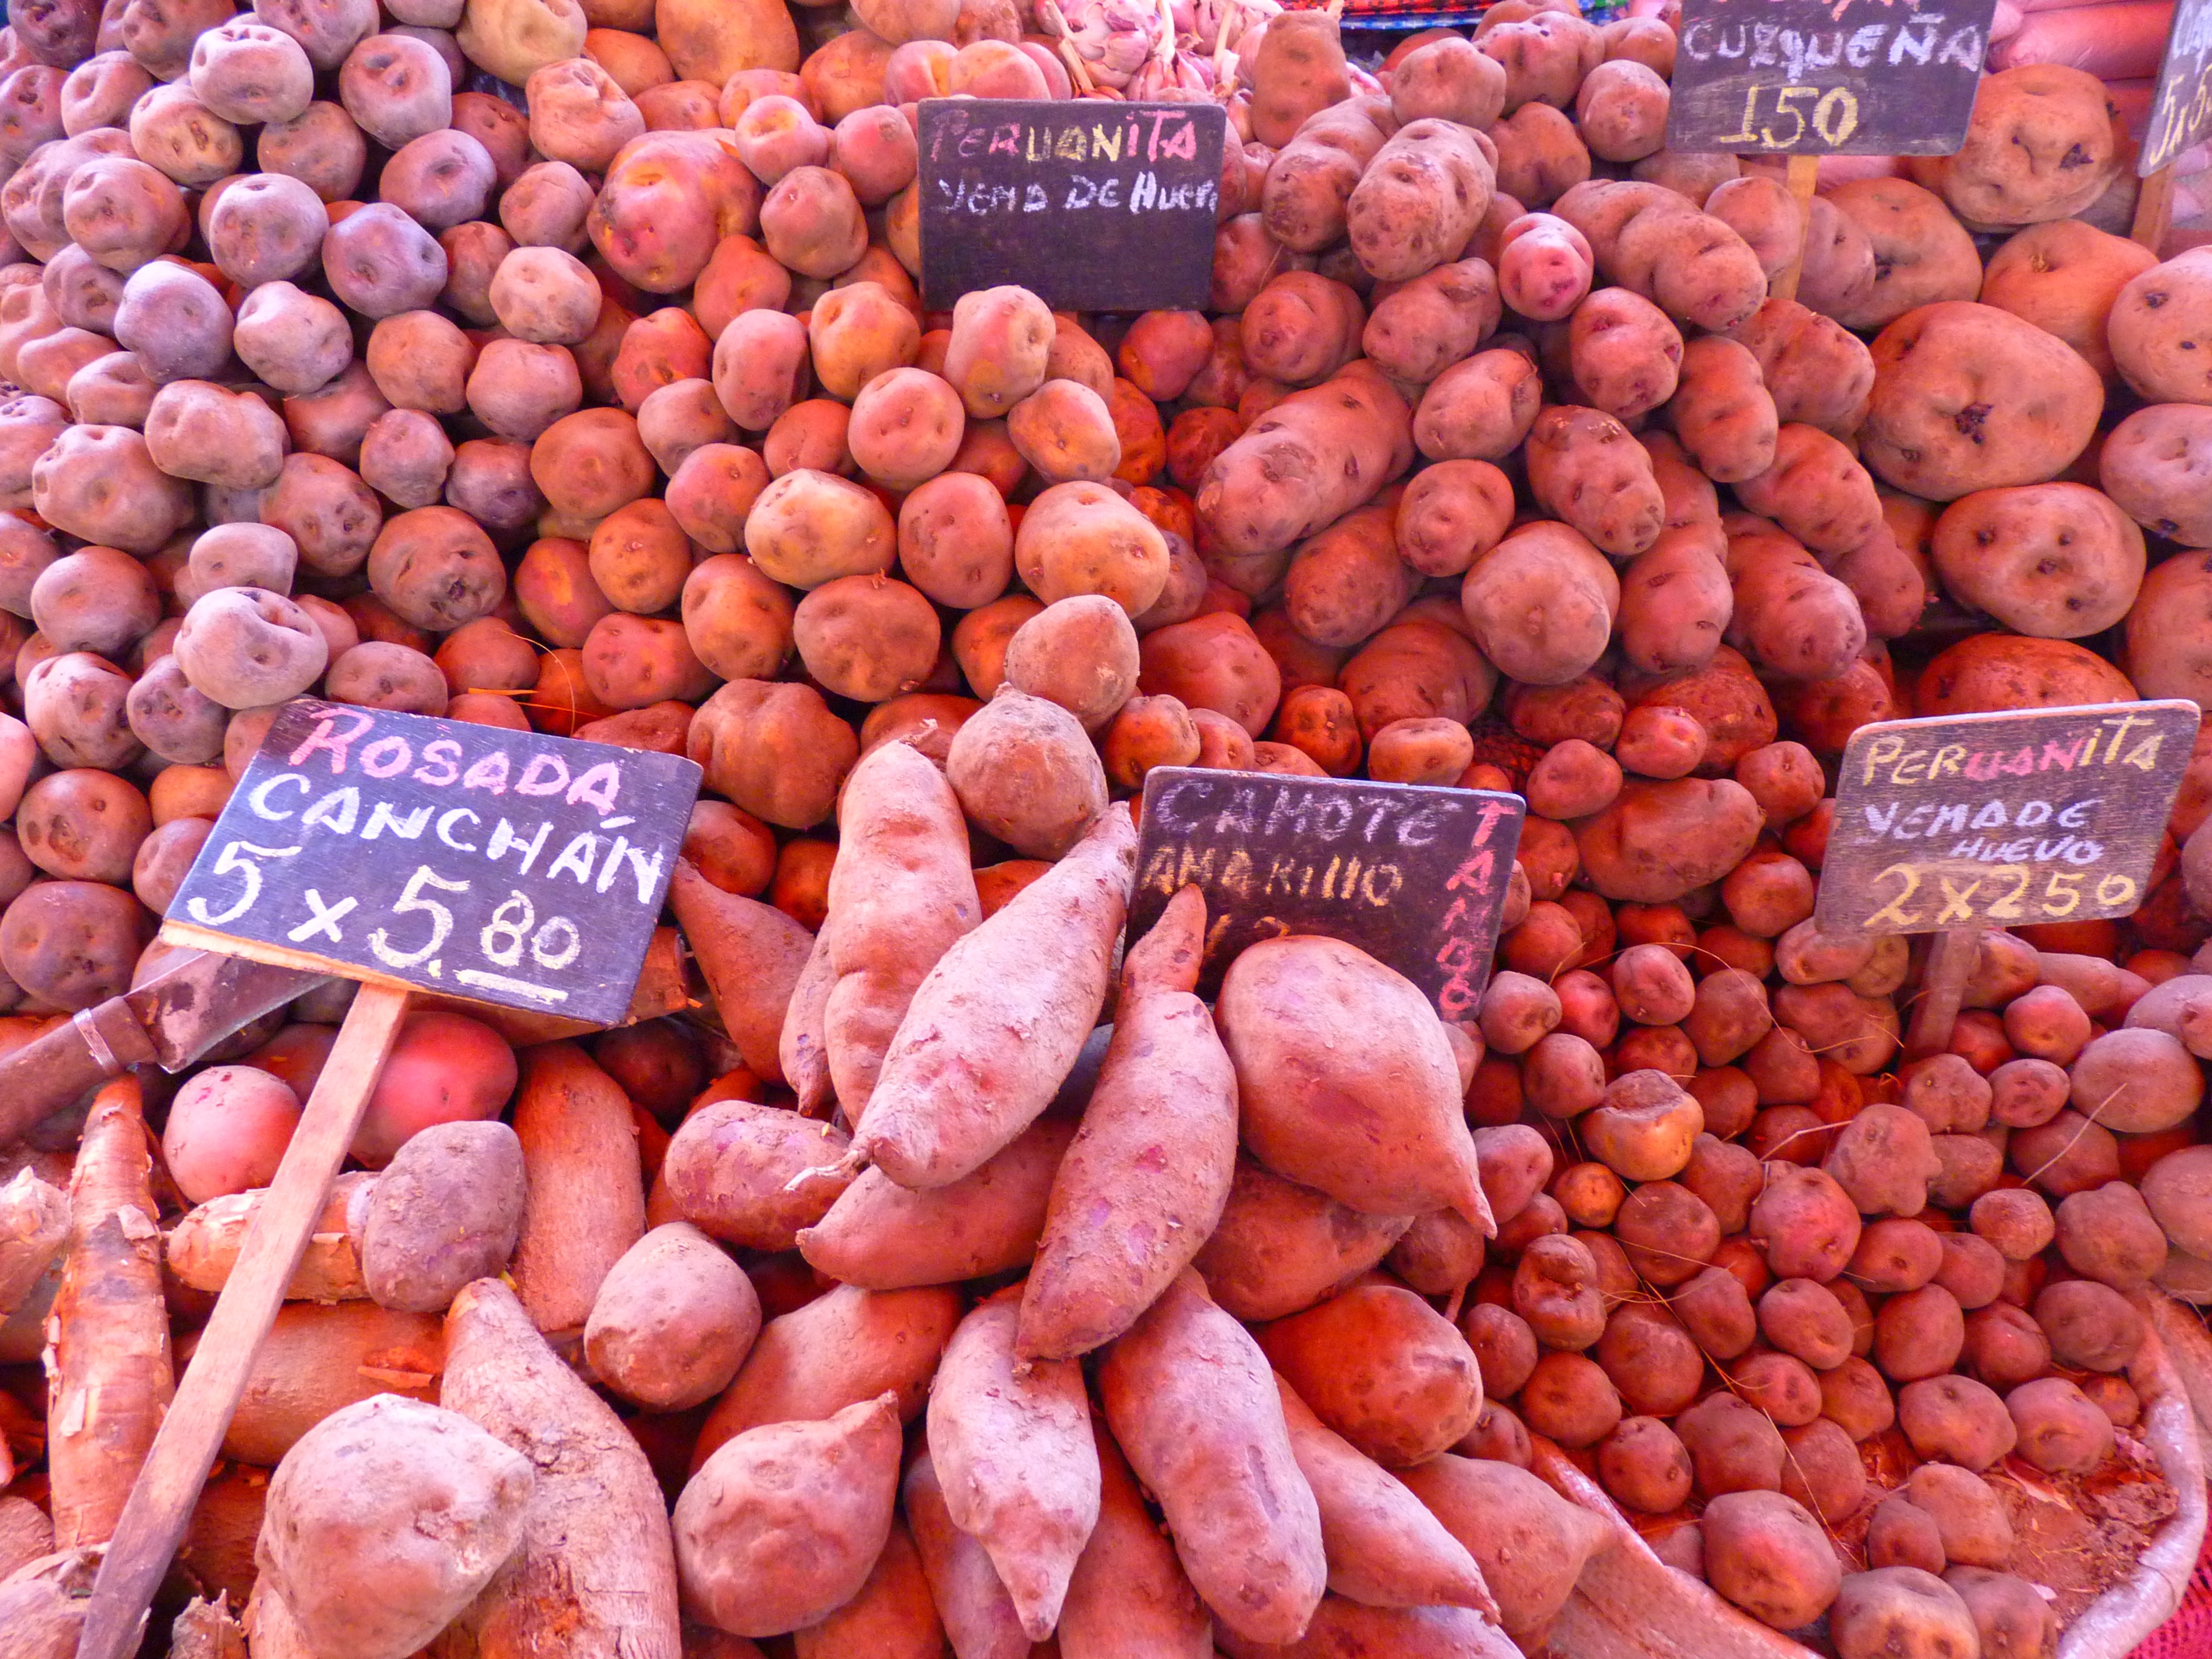
plant, fruit, food, red, produce, vegetable, market, peru, vegetables, potatoes, flowering plant, land plant